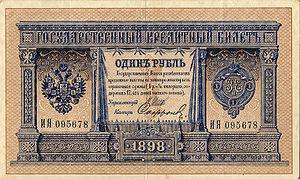
Le rouble impérial russe est l'unité monétaire principale de l'Empire russe de 1584 à 1922, remplacé par le rouble soviétique à partir de 1922.
Le rouble est l'unité monétaire utilisée depuis plus de 700 ans dans l'Empire russe, en URSS, en Russie actuelle et dans certains autres pays.